Mike Bennett (wrestler)

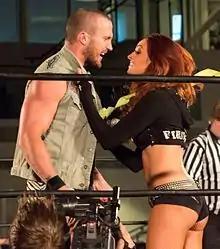
Bennett and Maria Kanellis making their ring entrance in August 2013

Bennett made his Ring of Honor (ROH) debut in 2008. In his first match he lost to Daniel Puder at "Proving Ground" in Boston, Massachusetts on January 11. His next appearance came three months later at "Bedlam In Beantown" in March, when he lost to Jason Blade. After attending a tryout camp in March 2010, which he heard about through announcer Kevin Kelly, Bennett appeared at the "Ring of Honor Wrestling" television tapings in July and August. Bennett signed a one-year contract with ROH in August 2010. In his next appearance he lost to Roderick Strong on September 10, but earned his first ROH victory at "Tag Title Classic II" on December 17, when he defeated Colt Cabana.